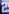
Number: 2